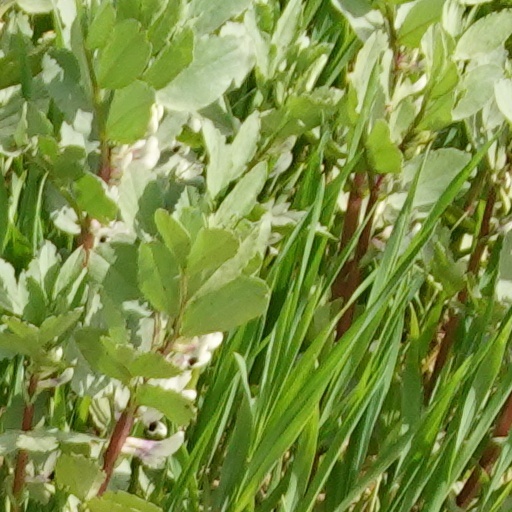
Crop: wheat